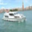
Label: ship